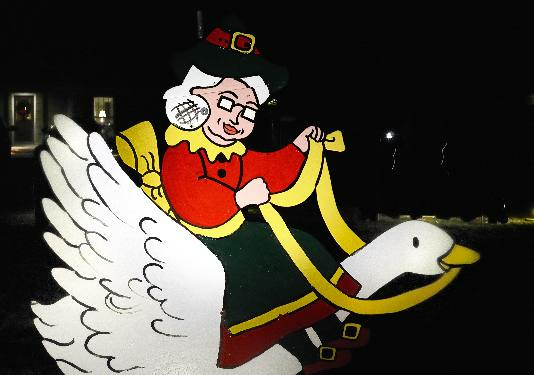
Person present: No